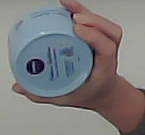
Product: nivea_baby